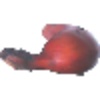
Label: Banana Red 1